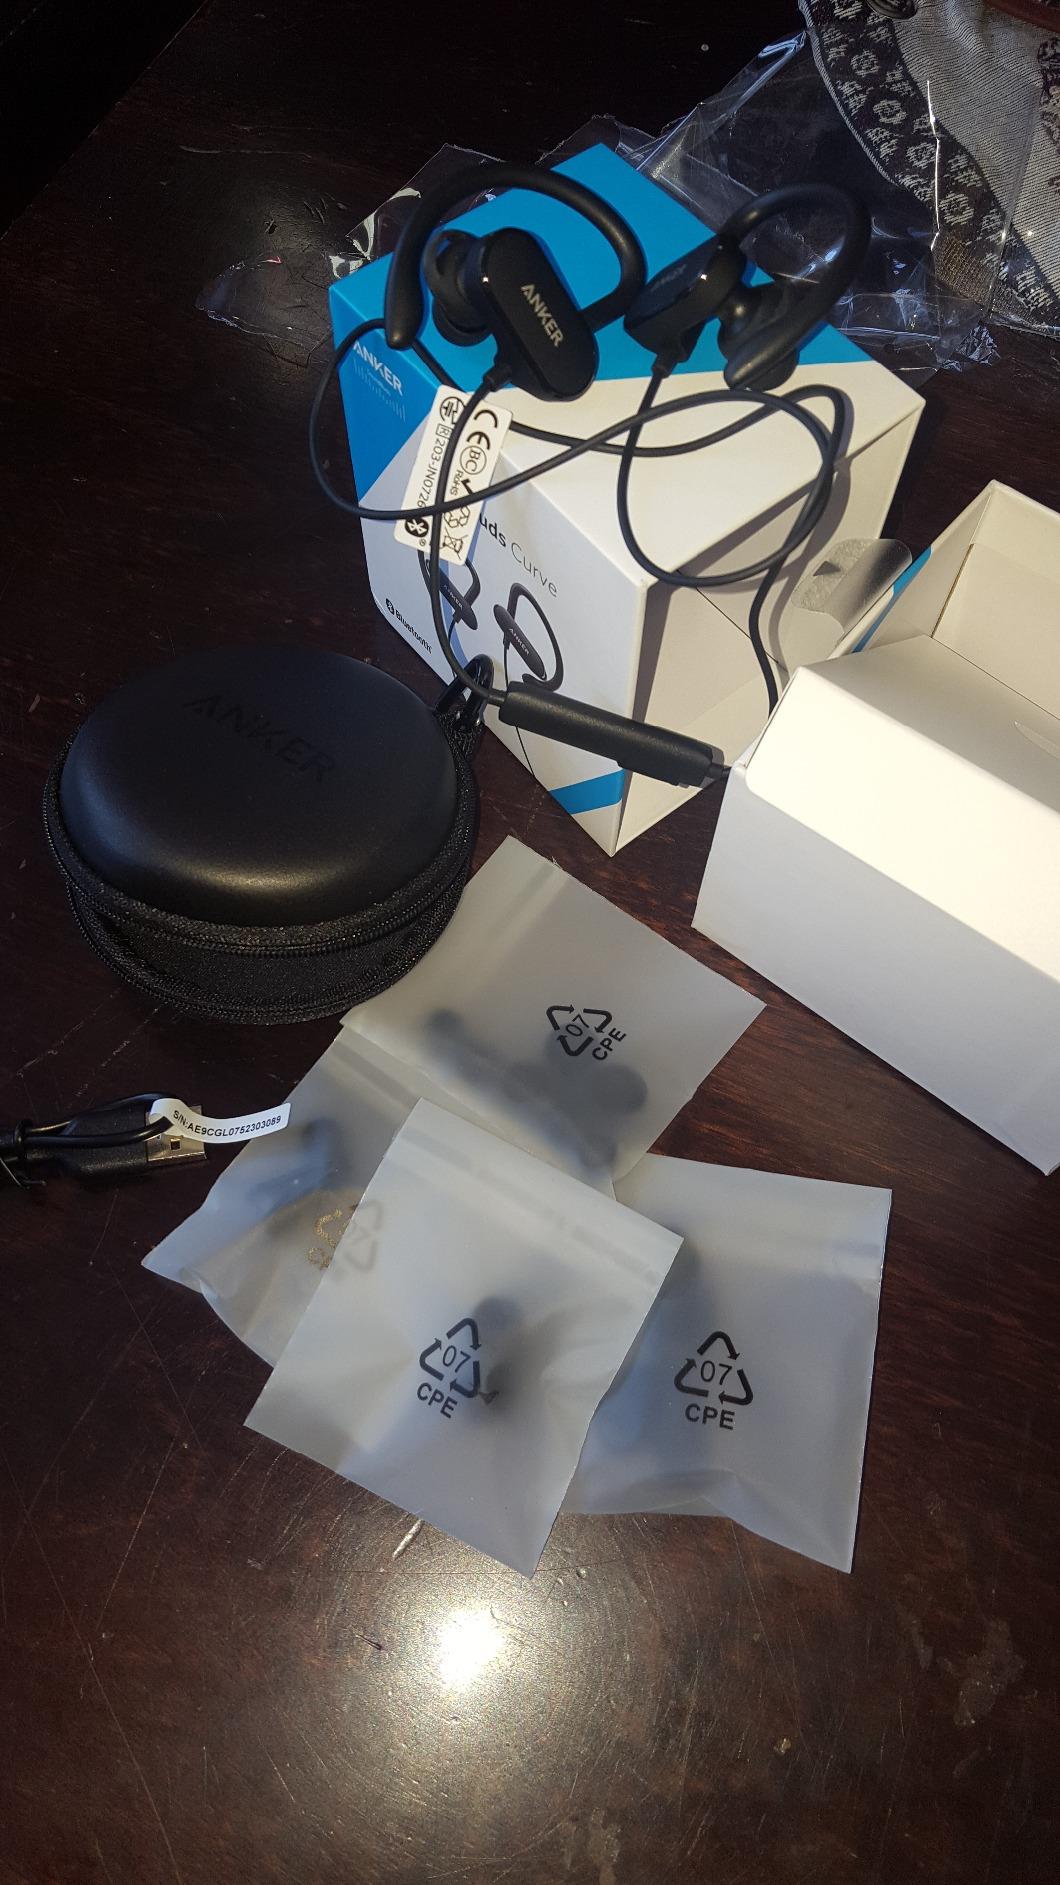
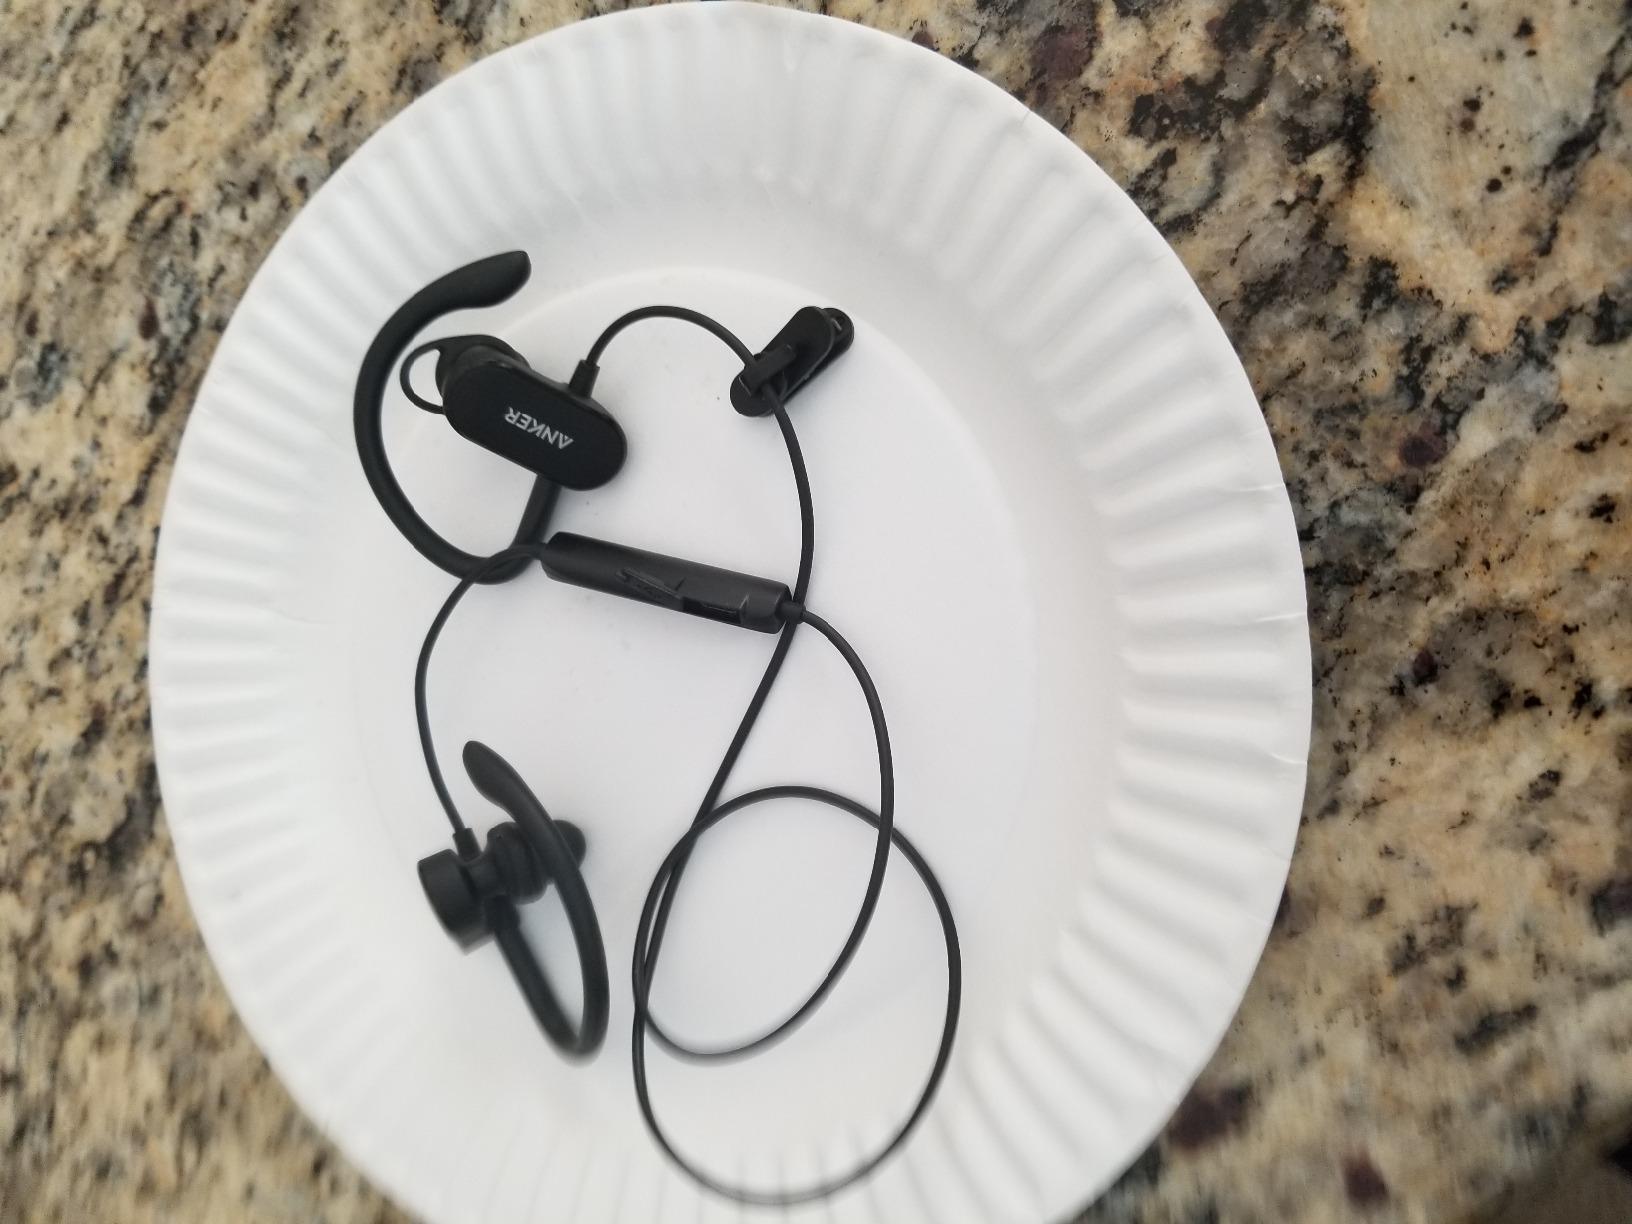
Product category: headphones
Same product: yes